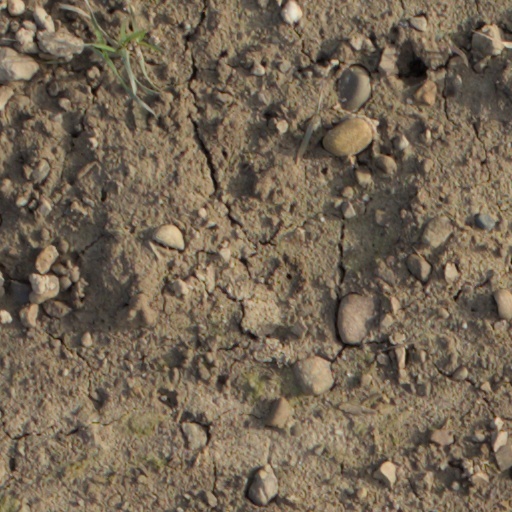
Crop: wheat